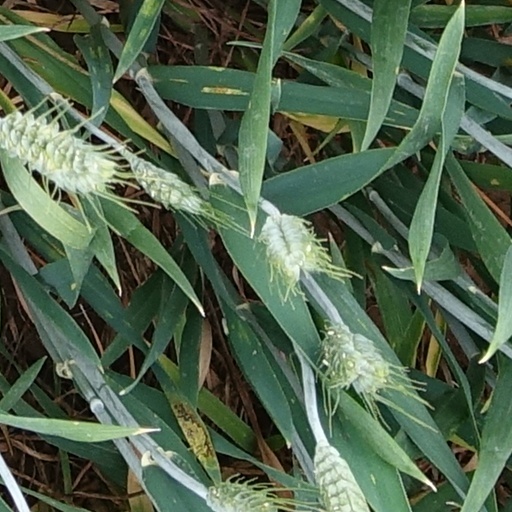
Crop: wheat